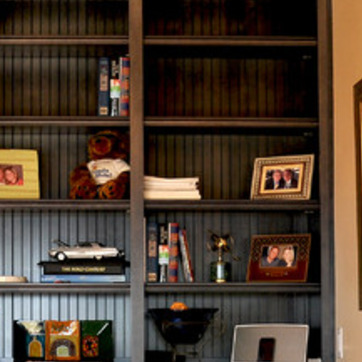
Material: paper